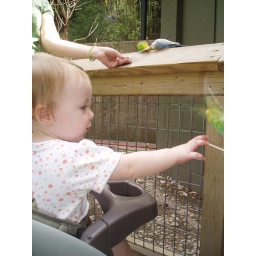
Addy tries to grab a little bird at the birdy house in the zoo.